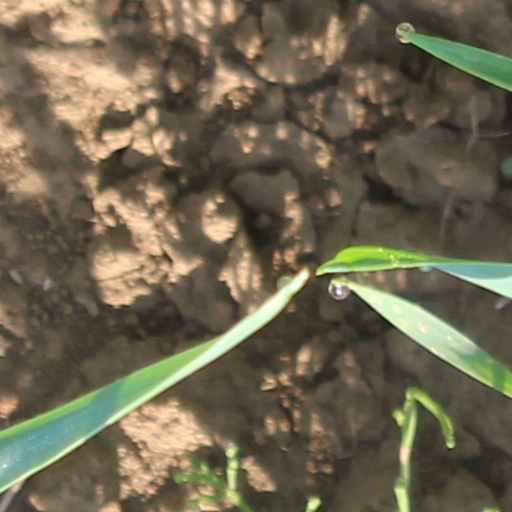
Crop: wheat